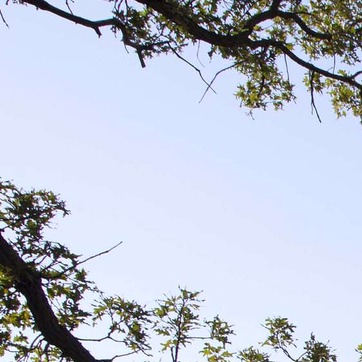
Material: sky